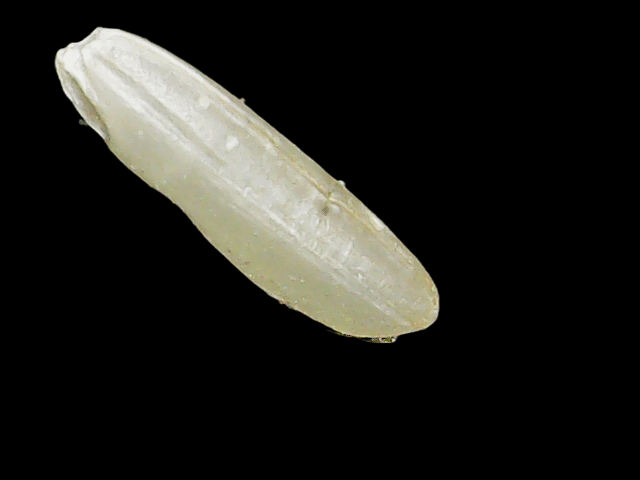
Rice variety: Binadhan14